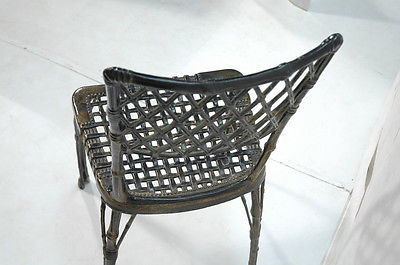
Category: chair